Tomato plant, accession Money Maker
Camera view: bottom (45 deg); turntable rotation: 210 degrees
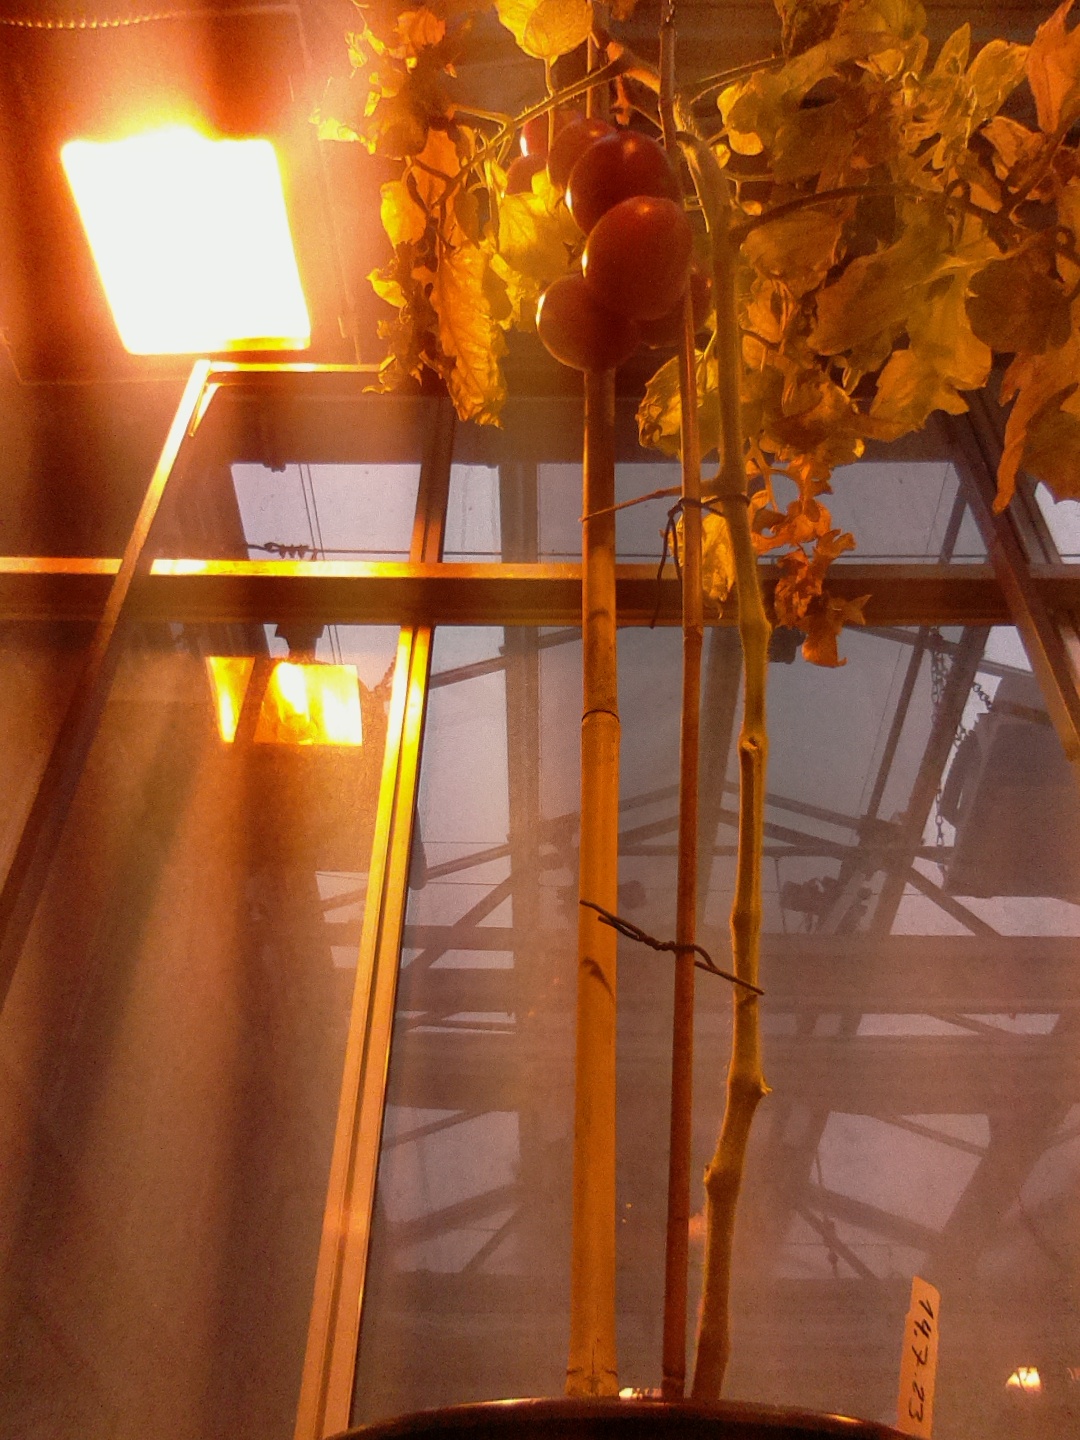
BBCH growth stage 88: 80%-90% of fruits show typical fully ripe color